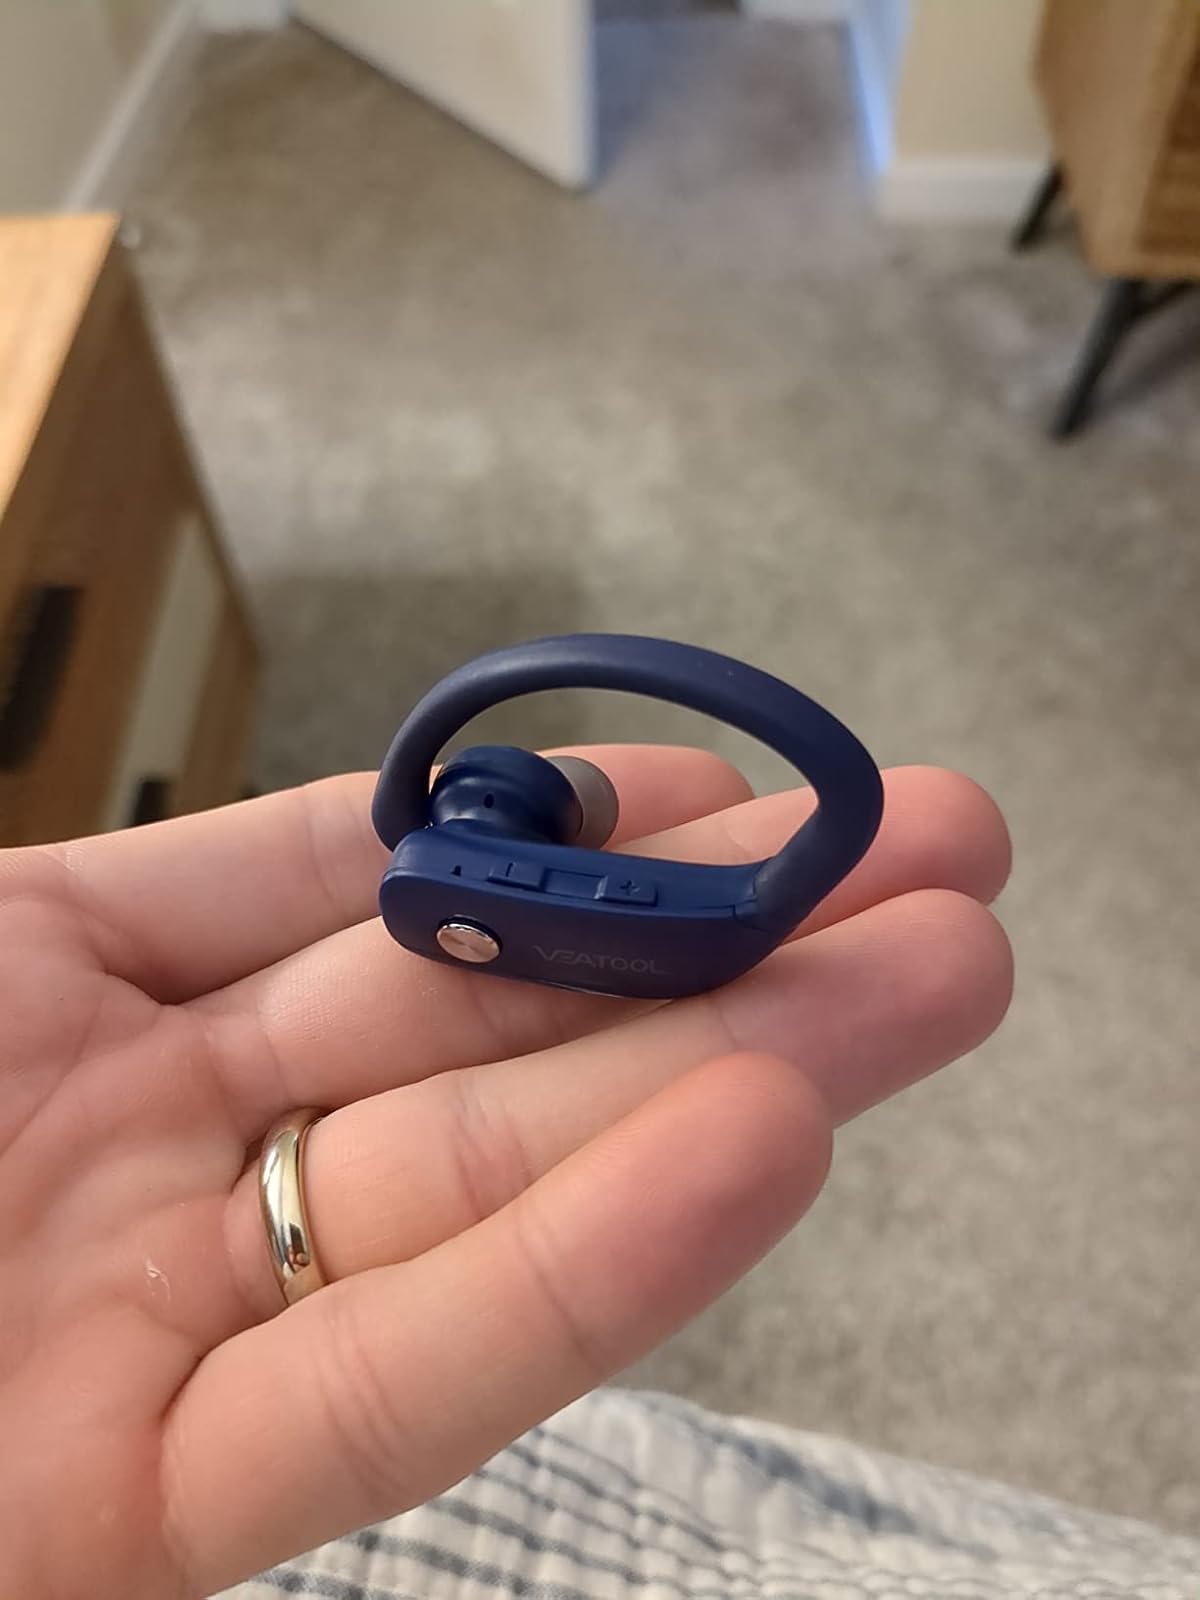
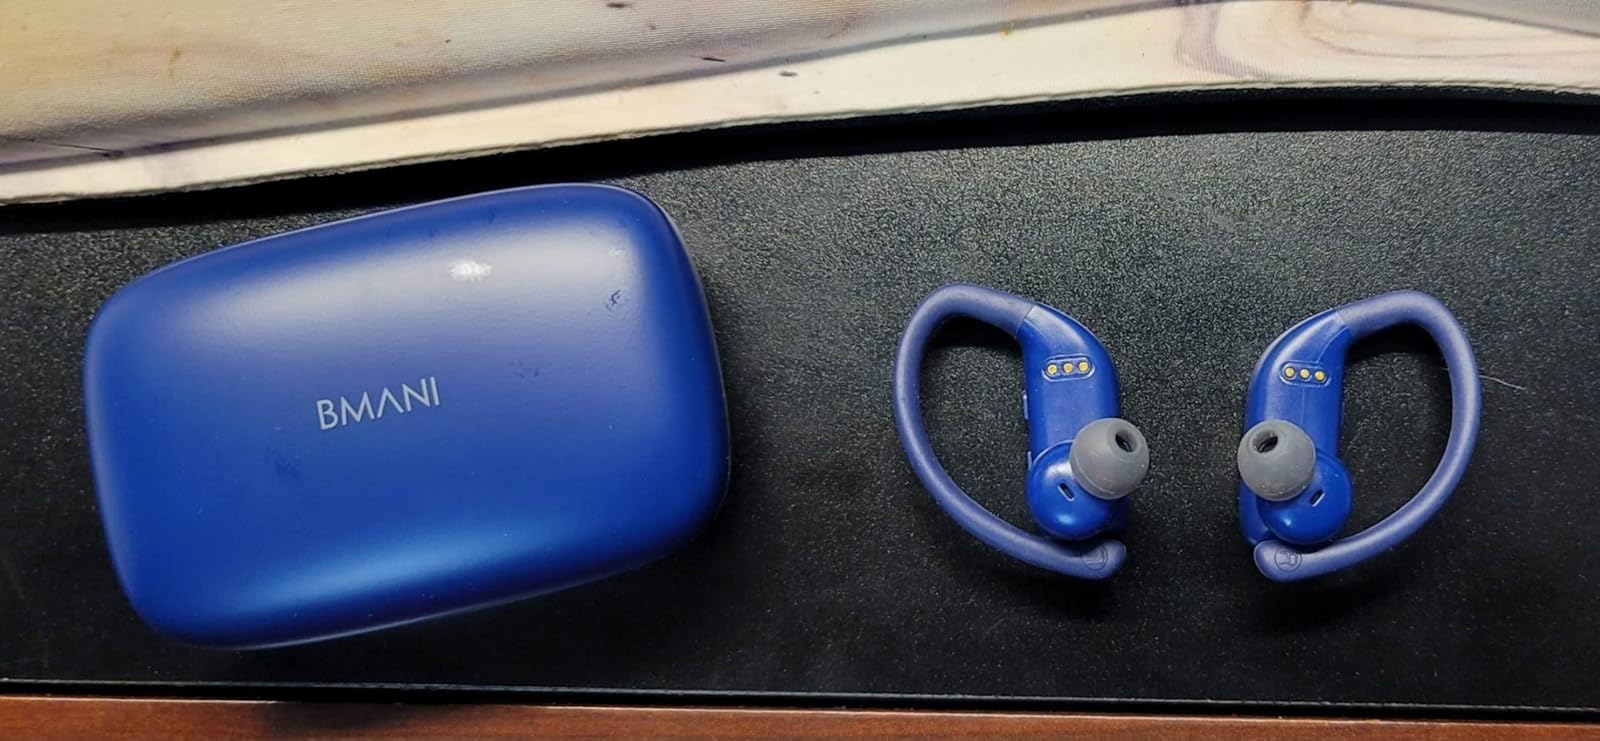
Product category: earbuds
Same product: yes